Zhenniao

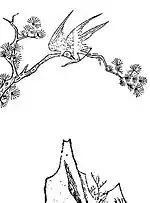
Woodblock print of the "zhen" from the "Sancai Tuhui"

Zhenniao, often simply zhen, is a name given in many Chinese myths, annals, and poetry to poisonous birds that are said to have existed in what is now southern China. The "Classic of Mountains and Seas"s fifth chapter, which relates details about the country's central mountains, describes the "zhen" as resembling an eagle, and lists it as living on Mount Nüji in Lianyungang, Jiangsu, as well as on Mount Qingu, Jade Mountain, and Mount Yaobi—all in southern China.